Architectural development of the eastern end of cathedrals in England and France

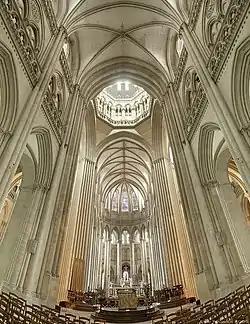
The interior of Coutances Cathedral, Normandy, France

The larger medieval churches of France and England, the cathedrals and abbeys, have much in common architecturally, an east–west orientation, an external emphasis on the west front and its doors, long arcaded interiors, high vaulted roofs and windows filled with stained glass. The eastern end of the building contains the Sanctuary and the Altar.